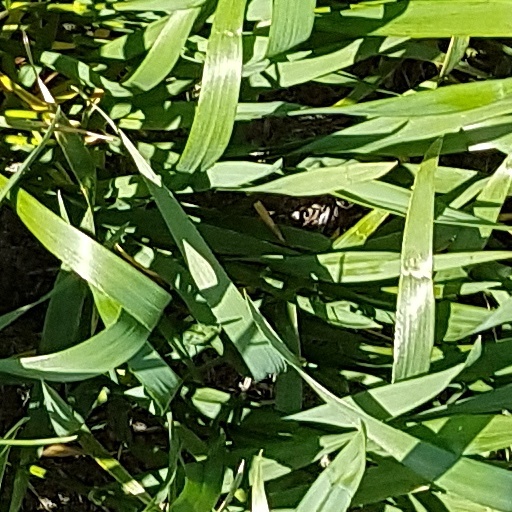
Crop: wheat